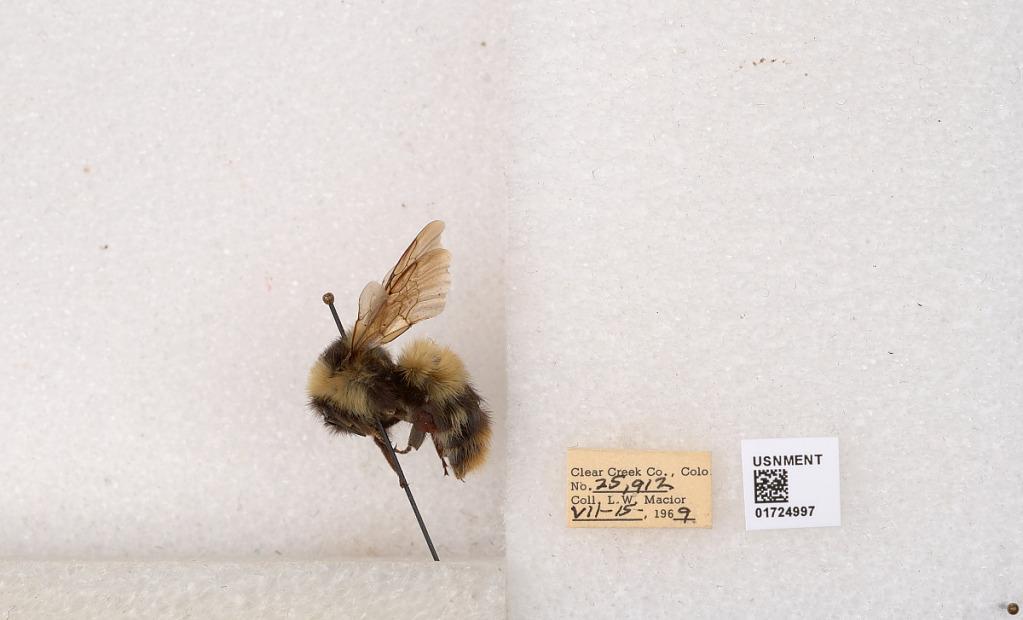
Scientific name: Bombus kirbyellus
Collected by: L. Macior
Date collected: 1969-7-15
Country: United States
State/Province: Colorado
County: Clear Creek
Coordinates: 39.6891, -105.644